Small nucleolar RNA SNORA41

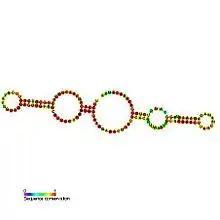
Predicted secondary structure and sequence conservation of SNORA41

In molecular biology, SNORA41 (also known as ACA41) is a member of the H/ACA class of small nucleolar RNA that guide the sites of modification of uridines to pseudouridines.